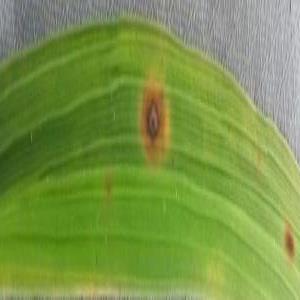
Disease: Brownspot